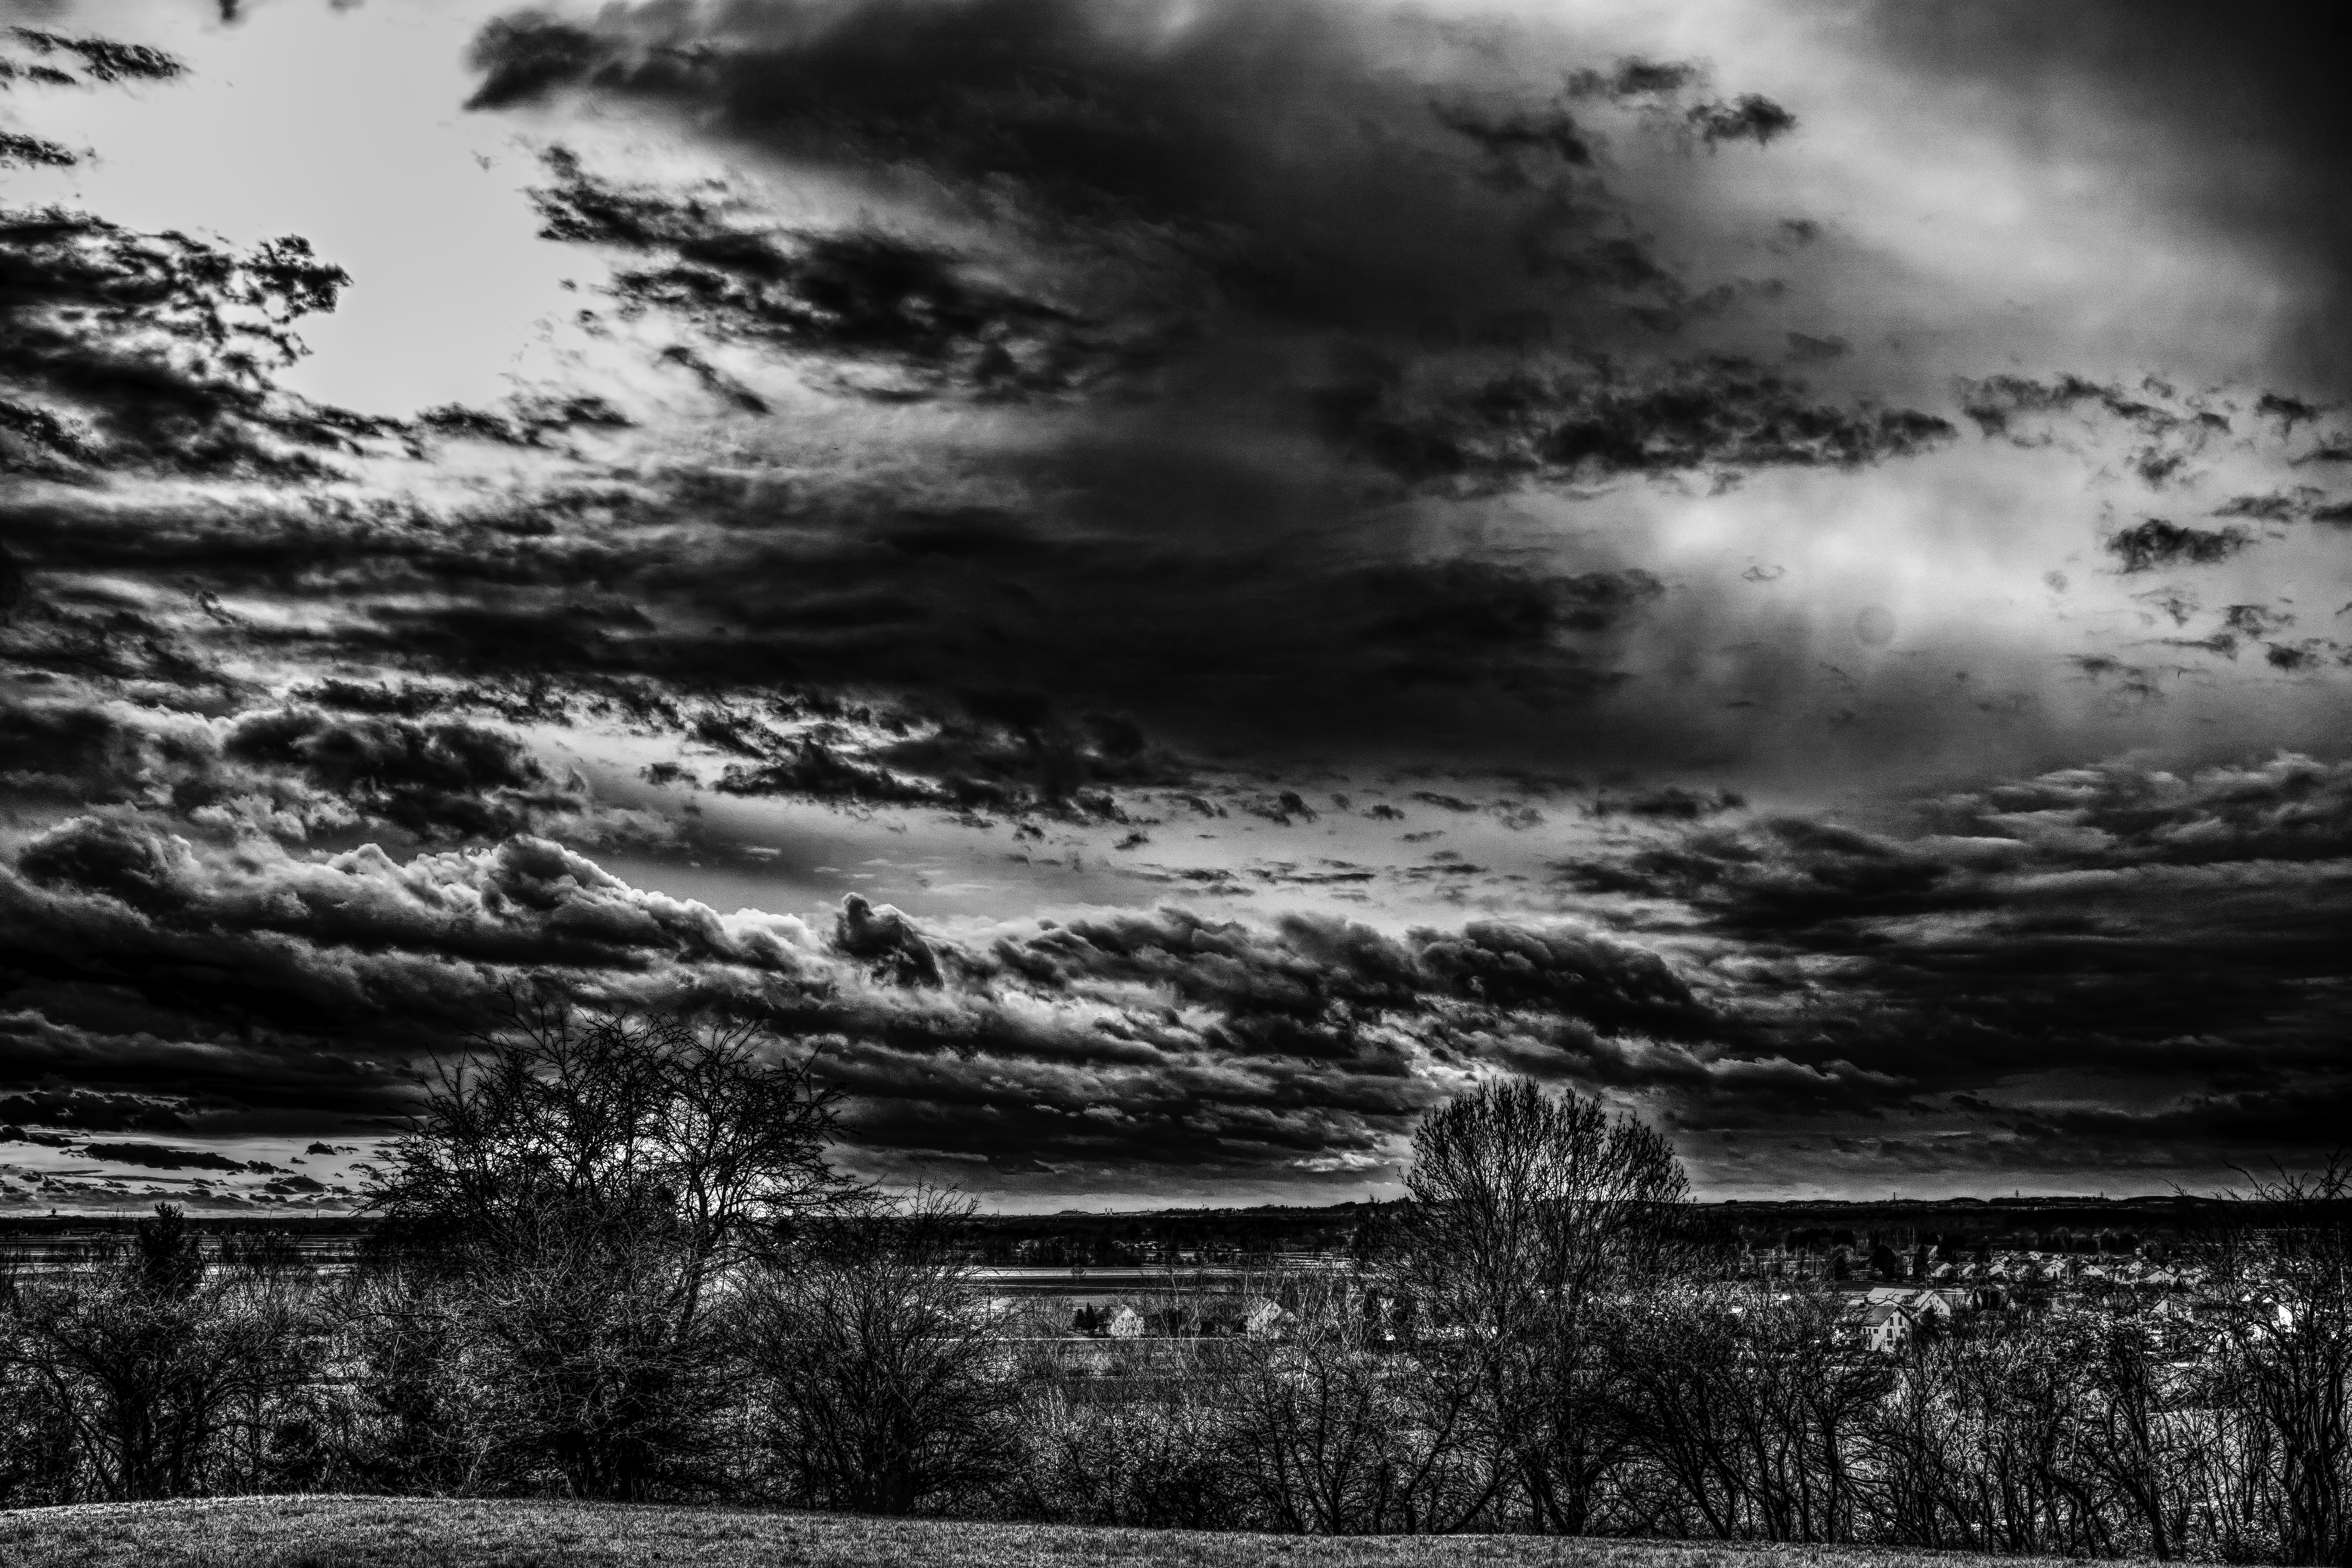
landscape, nature, cloud, black and white, sky, atmosphere, idyllic, darkness, black, monochrome, trees, clouds, dramatic, effective, high contrast, meteorological phenomenon, monochrome photography